Bombardier CRJ700 series

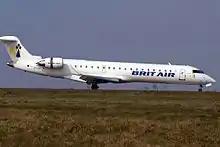
The CRJ700 was introduced by Brit Air in 2001.

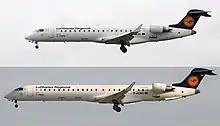
A comparison between the Bombardier CRJ700 (top) and the CRJ900 (bottom)

During 2007, Bombardier launched the CRJ900 NextGen, featuring improvements developed for the CRJ1000. The improvements include improvements to the GE CF34 engine which enhanced fuel economy by 5.5%, a redesigned cabin with larger overhead bins, and reduced costs by extending maintenance intervals. Mesaba Aviation (now Endeavor Air) operating at the time as Northwest Airlink (now Delta Connection), was the launch customer for the CRJ900 NextGen, and remains the largest operator of the CRJ900. A similar NextGen package was rolled out to the CRJ700 in 2008, with SkyWest Airlines as the launch customer.